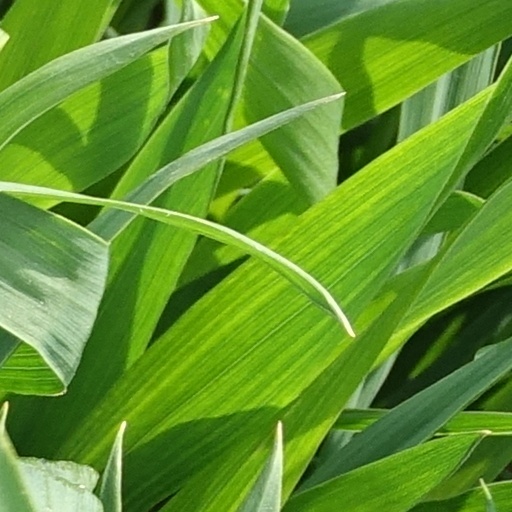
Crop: wheat